Avocado

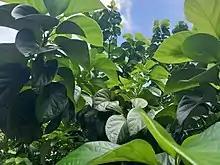
Avocado has elliptical-shaped leaves.

In addition to the fruit, the leaves of Mexican avocados ("Persea americana" var. "drymifolia") are used in some cuisines as a spice, with a flavor somewhat reminiscent of anise. They are sold both dried and fresh, toasted before use, and either crumbled or used whole, commonly in bean dishes.